Abraham Jacob Hollandersky

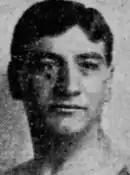
Ortega as young boxer

Hollandersky successfully defended his Panamanian Heavyweight Title only once, in an 18 of 45 round rematch with Jack Ortega on Sunday, August 10, 1913, in the National Sports Arena in Panama City. After a morning rain, the lengthy match took place outdoors beneath the tropical sun, beginning around four in the afternoon. Hollandersky had trained for a full month, making a training camp on the neighboring Pacific island of Taboga, while Ortega had trained more diligently than he had for his first bout.